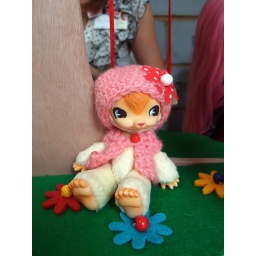
Cute bear in Bambina Carabina.Don't know the name of these toys... really cute tho.